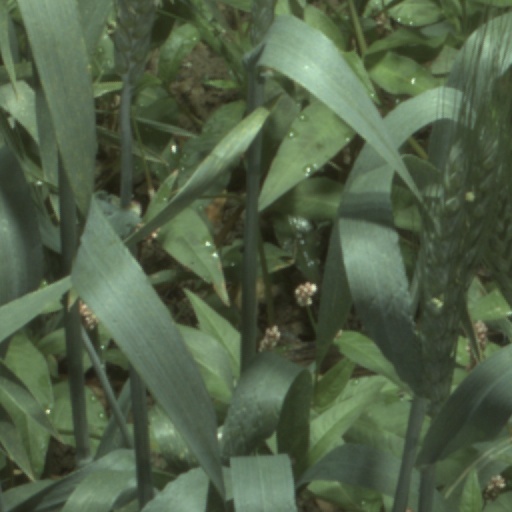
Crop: wheat